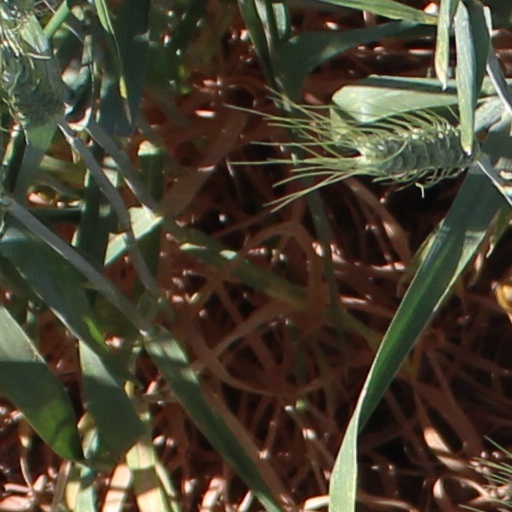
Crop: wheat